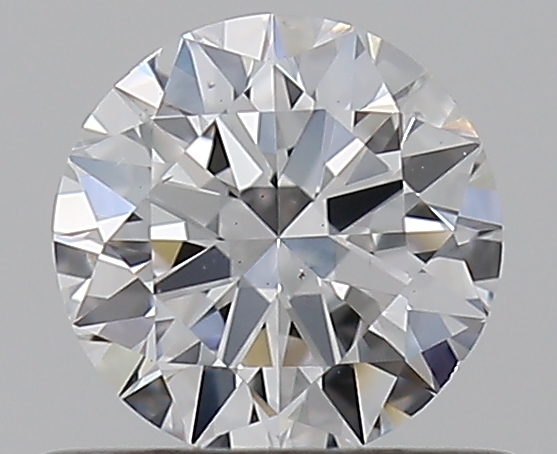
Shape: round
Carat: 0.5
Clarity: VS2
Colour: D
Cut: EX
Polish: EX
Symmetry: VG
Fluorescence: N
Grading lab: GIA
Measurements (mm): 5.05 x 5.11 x 3.1